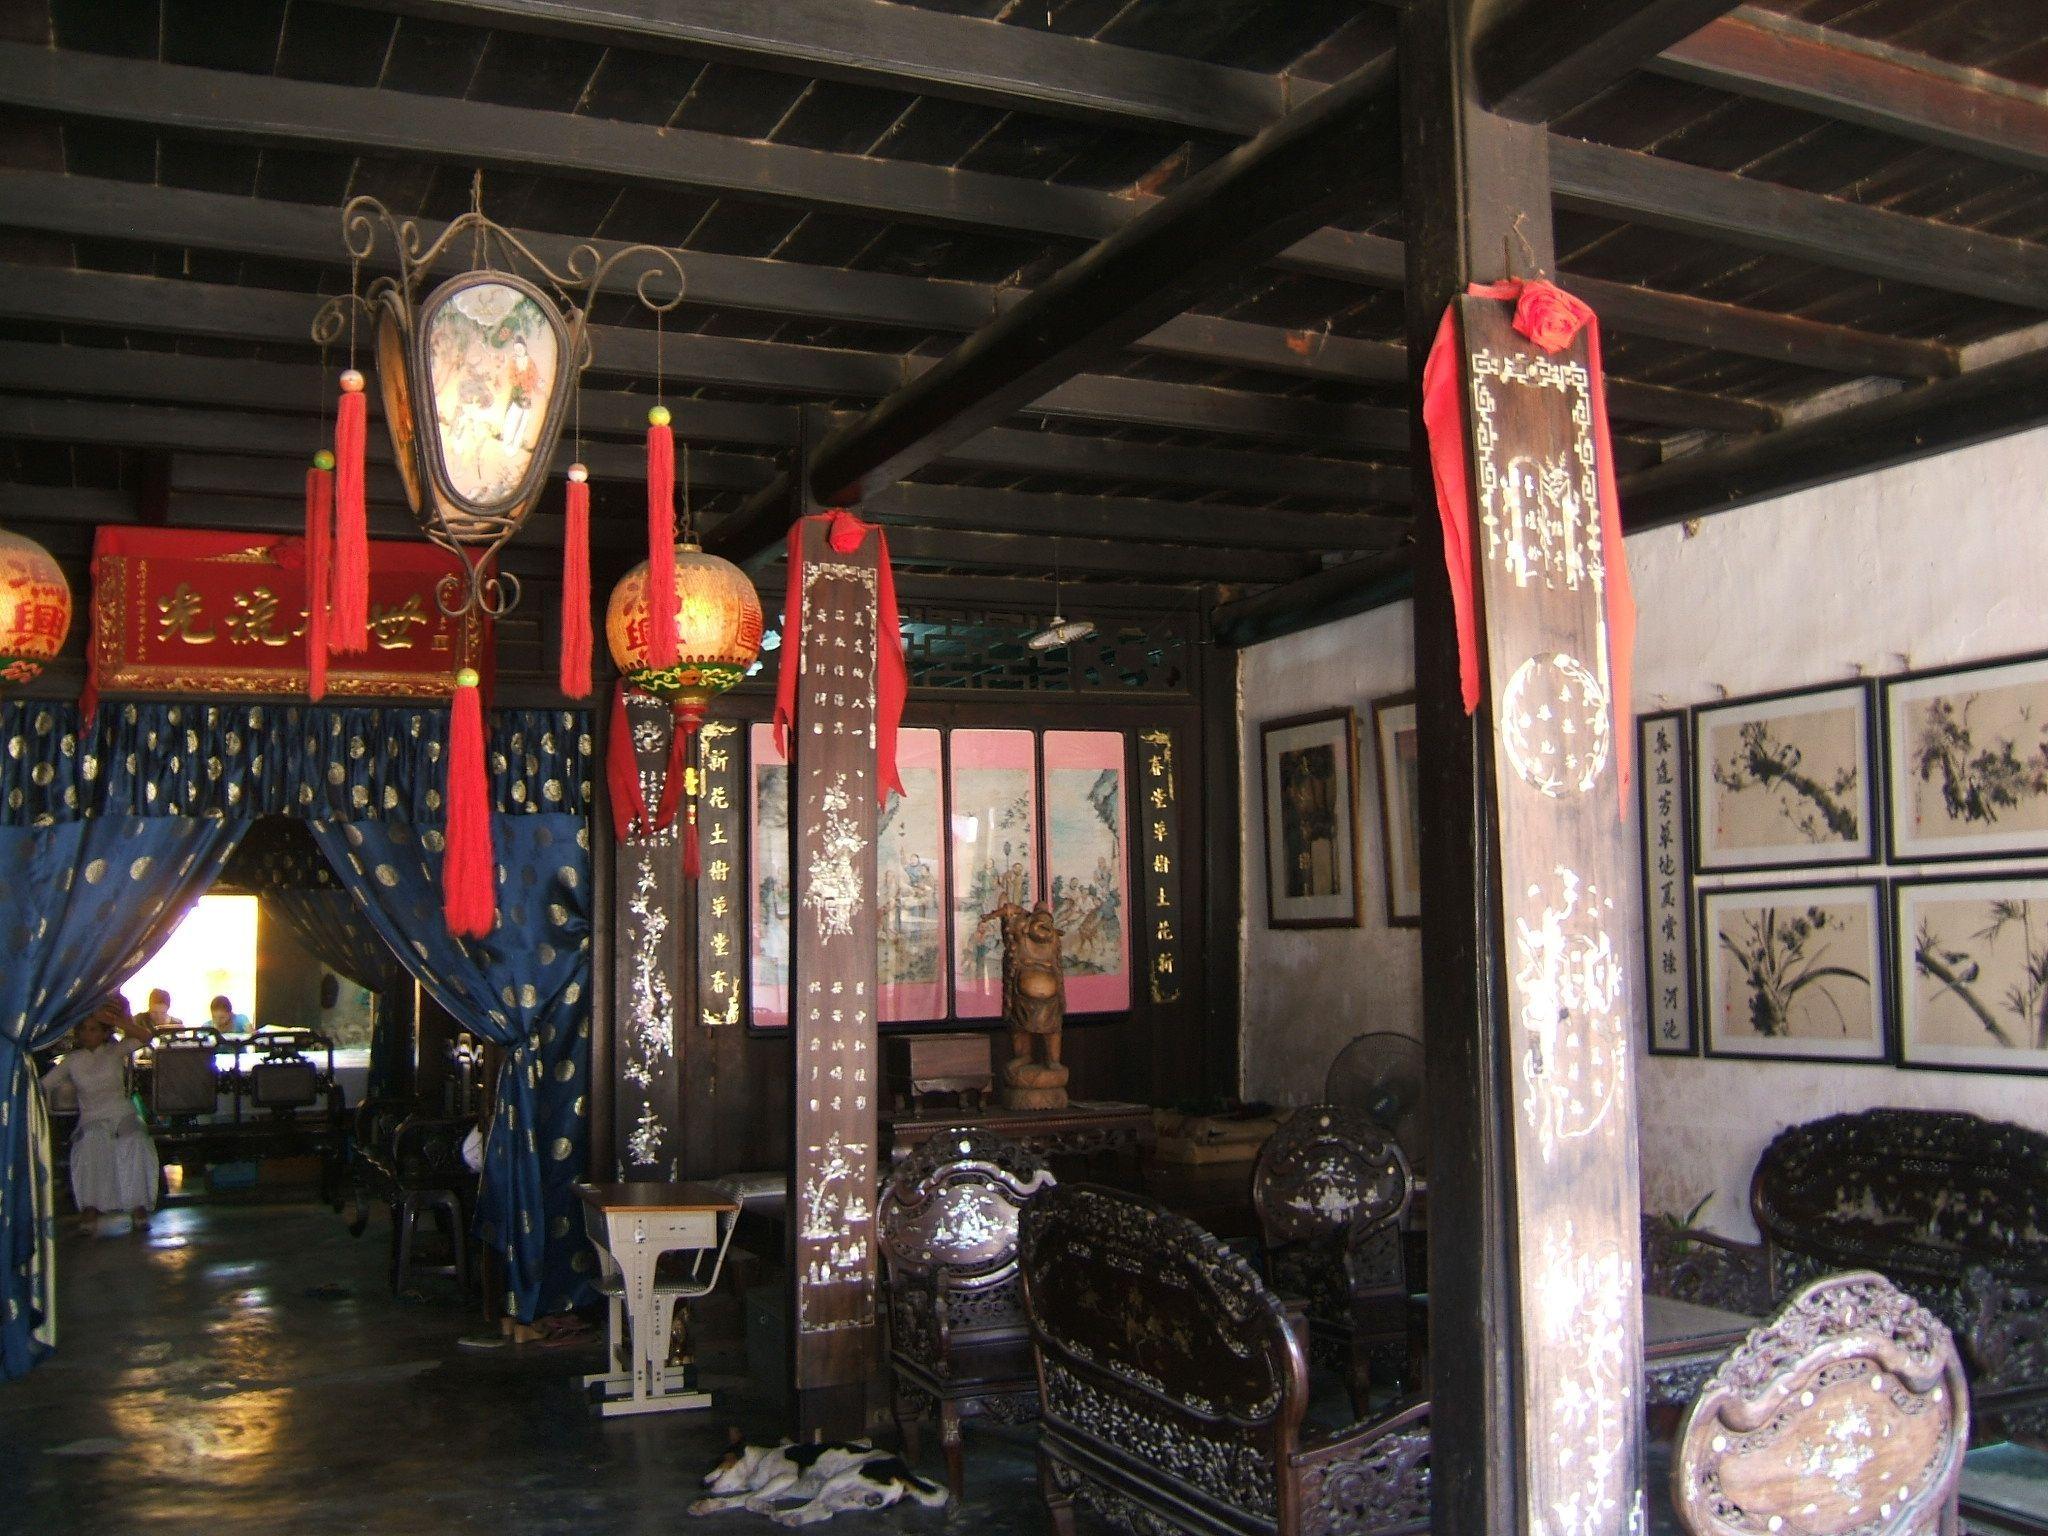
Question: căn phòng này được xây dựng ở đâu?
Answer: trong một căn nhà cổ